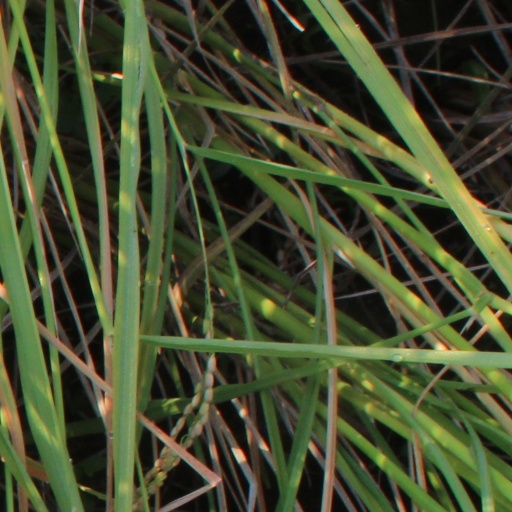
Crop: rice